Answer in natural language. Which object is closer to the camera taking this photo, black colour countertop lx (highlighted by a blue box) or brown wooden chair (highlighted by a green box)? Choose between the following options: brown wooden chair (highlighted by a green box) or black colour countertop lx (highlighted by a blue box)
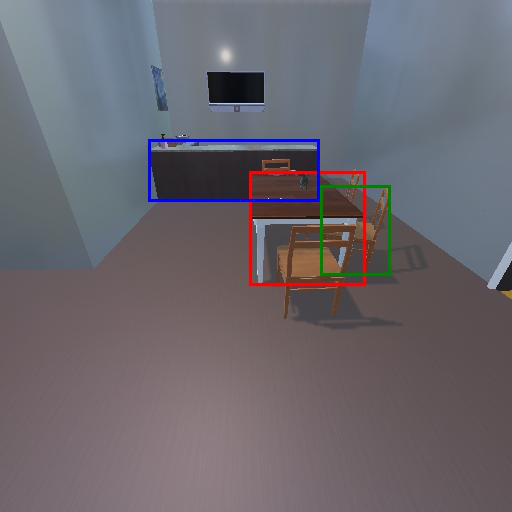
<answer>brown wooden chair (highlighted by a green box)</answer>